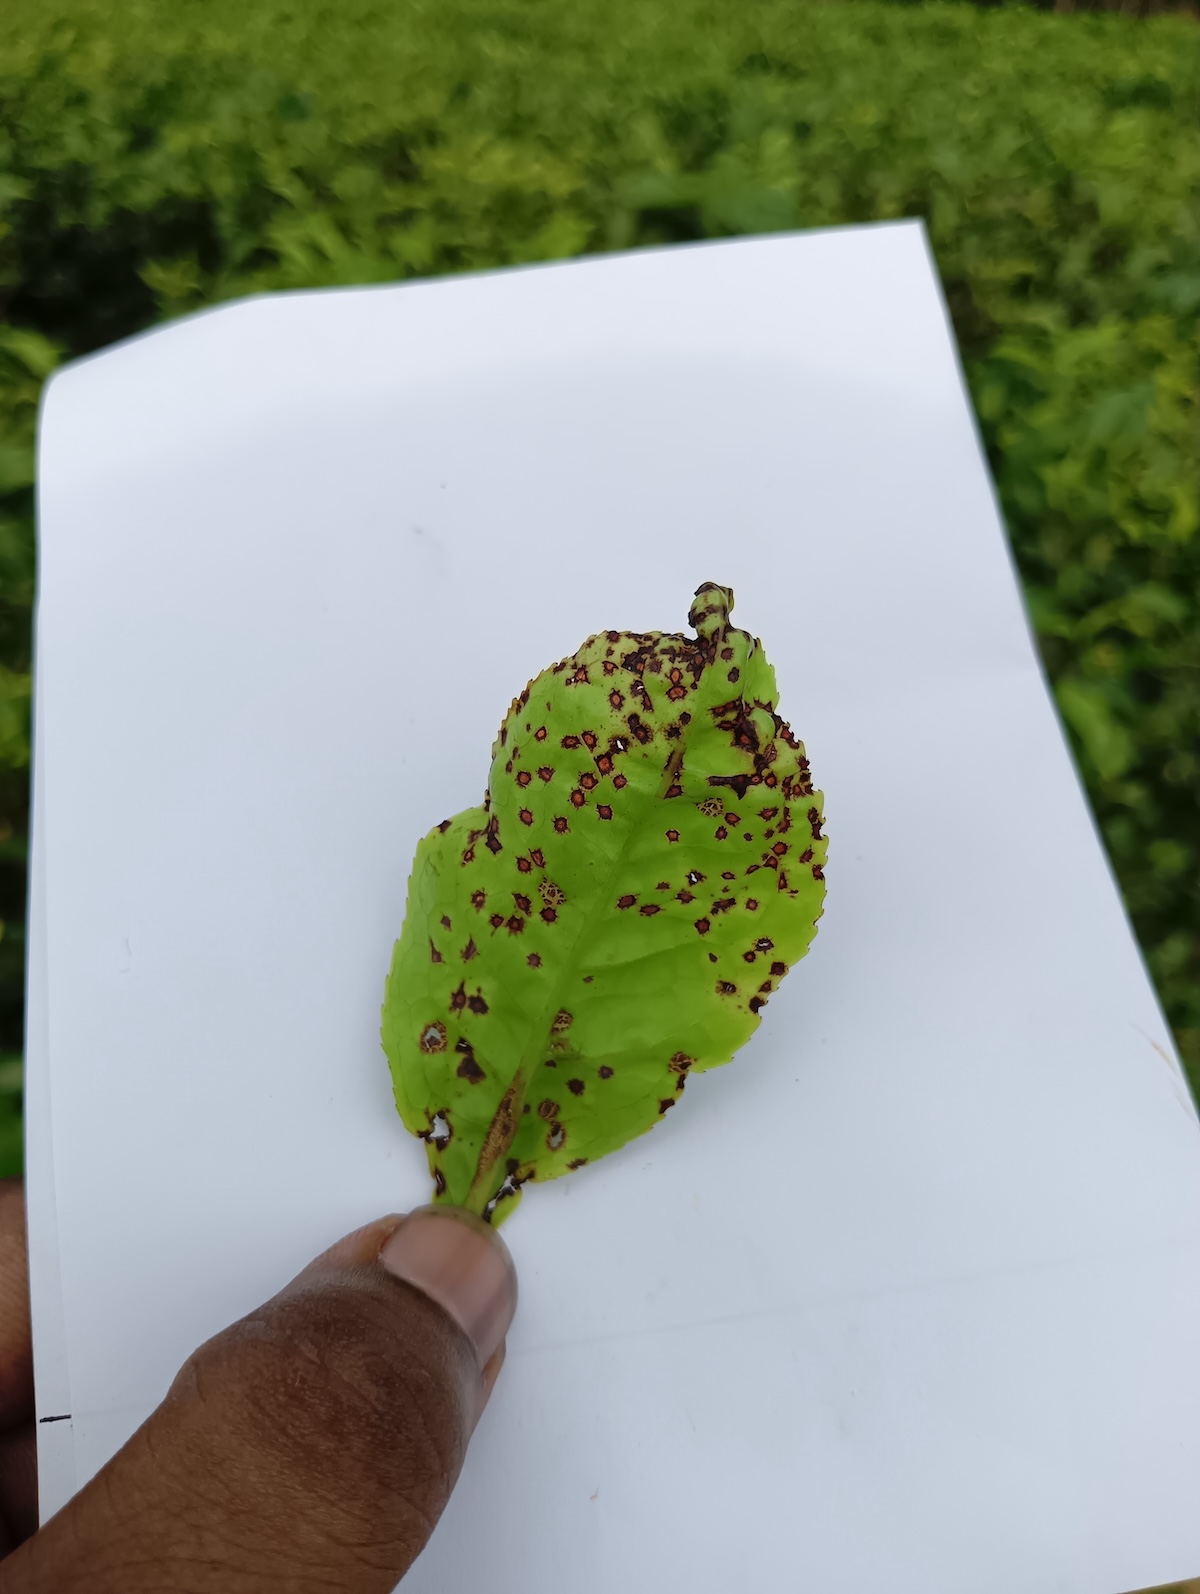
Label: Helopeltis